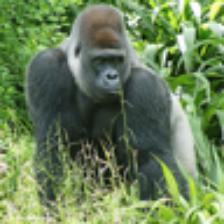
Label: NonHuman